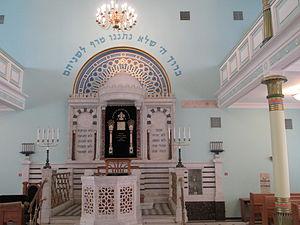
Cet article traite des religions ou phénomènes religieux, passés et présents, des populations sur le territoire de l'actuelle Lettonie.